Describe the emotion expressed in this image:  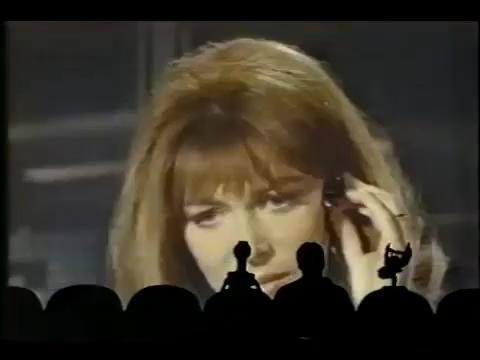
This person displays Fear, valence and arousal with high intensity.